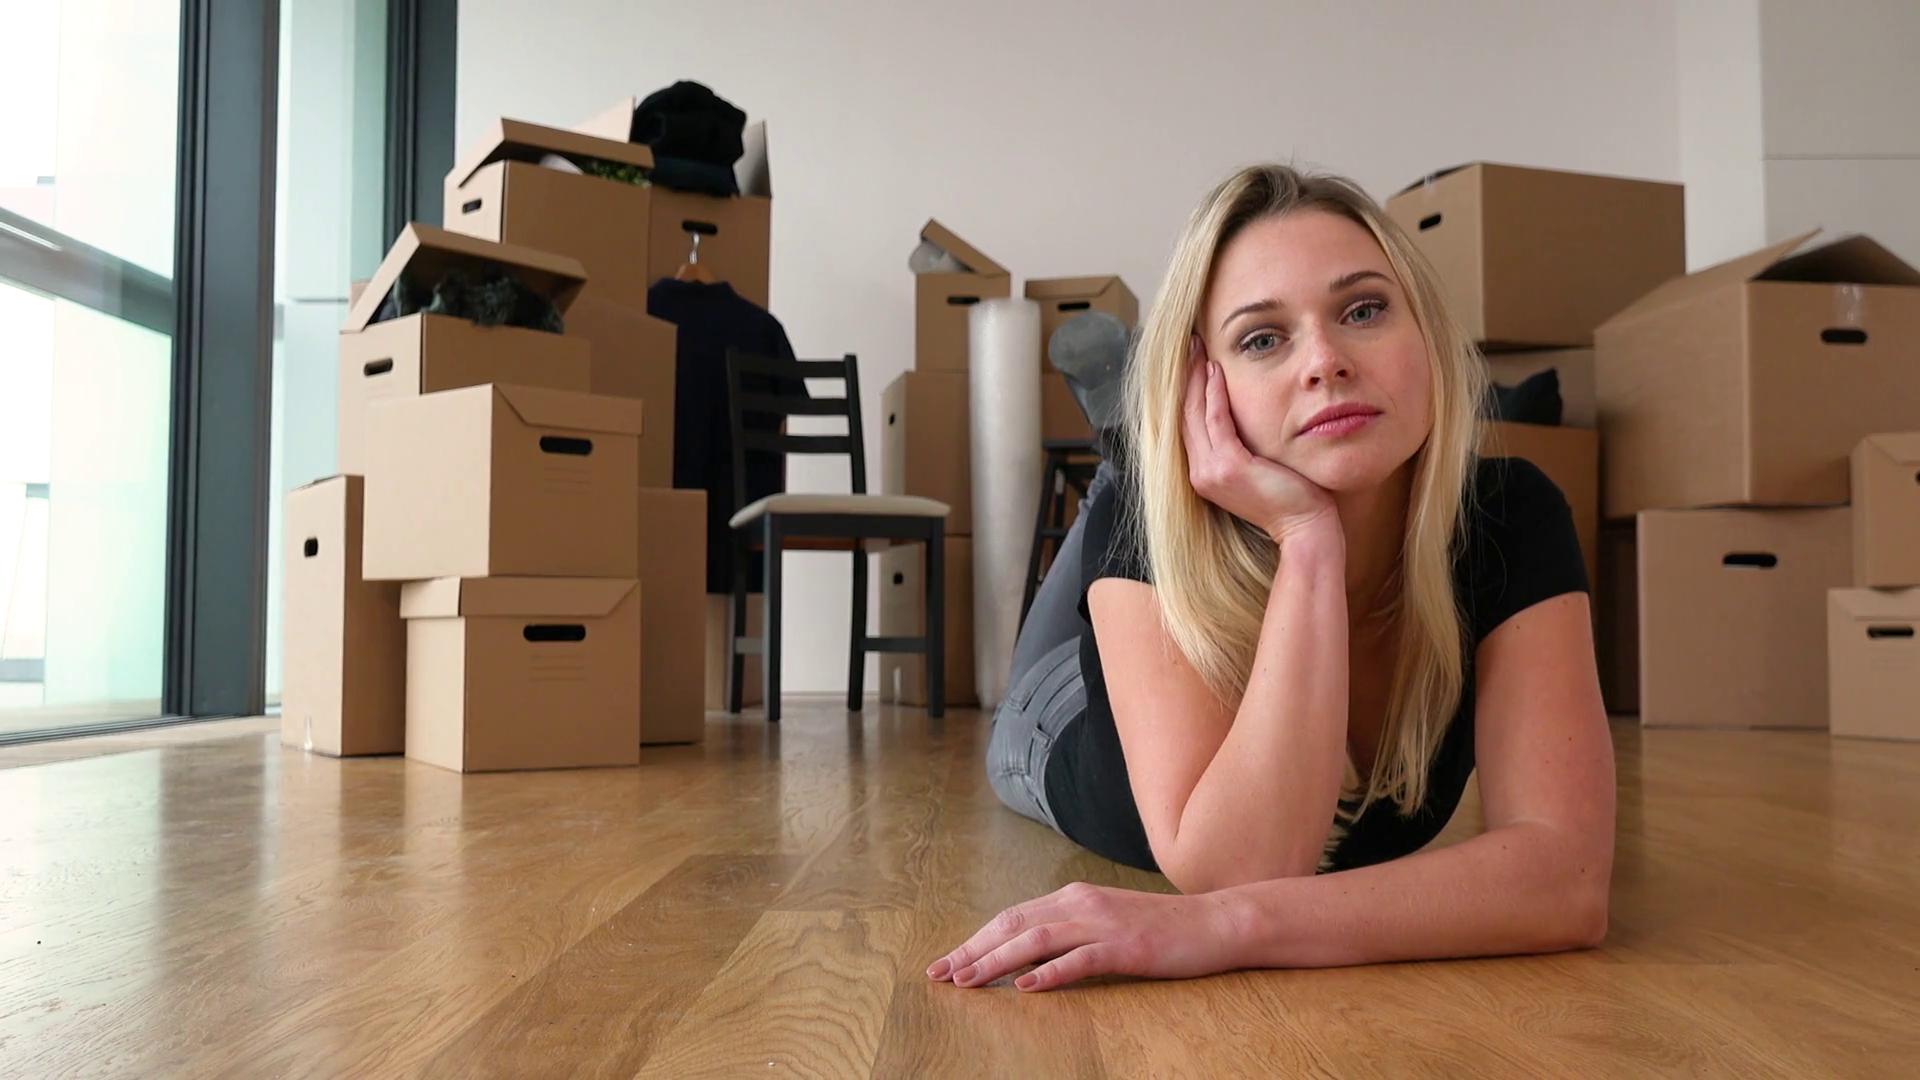
Label: cardboard